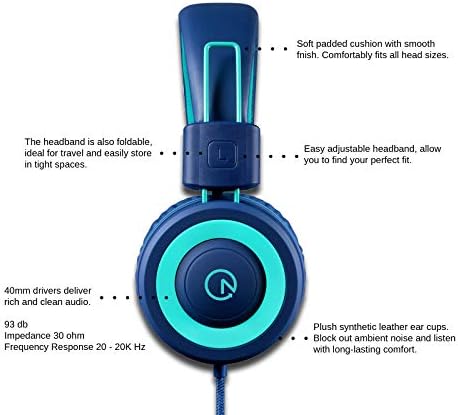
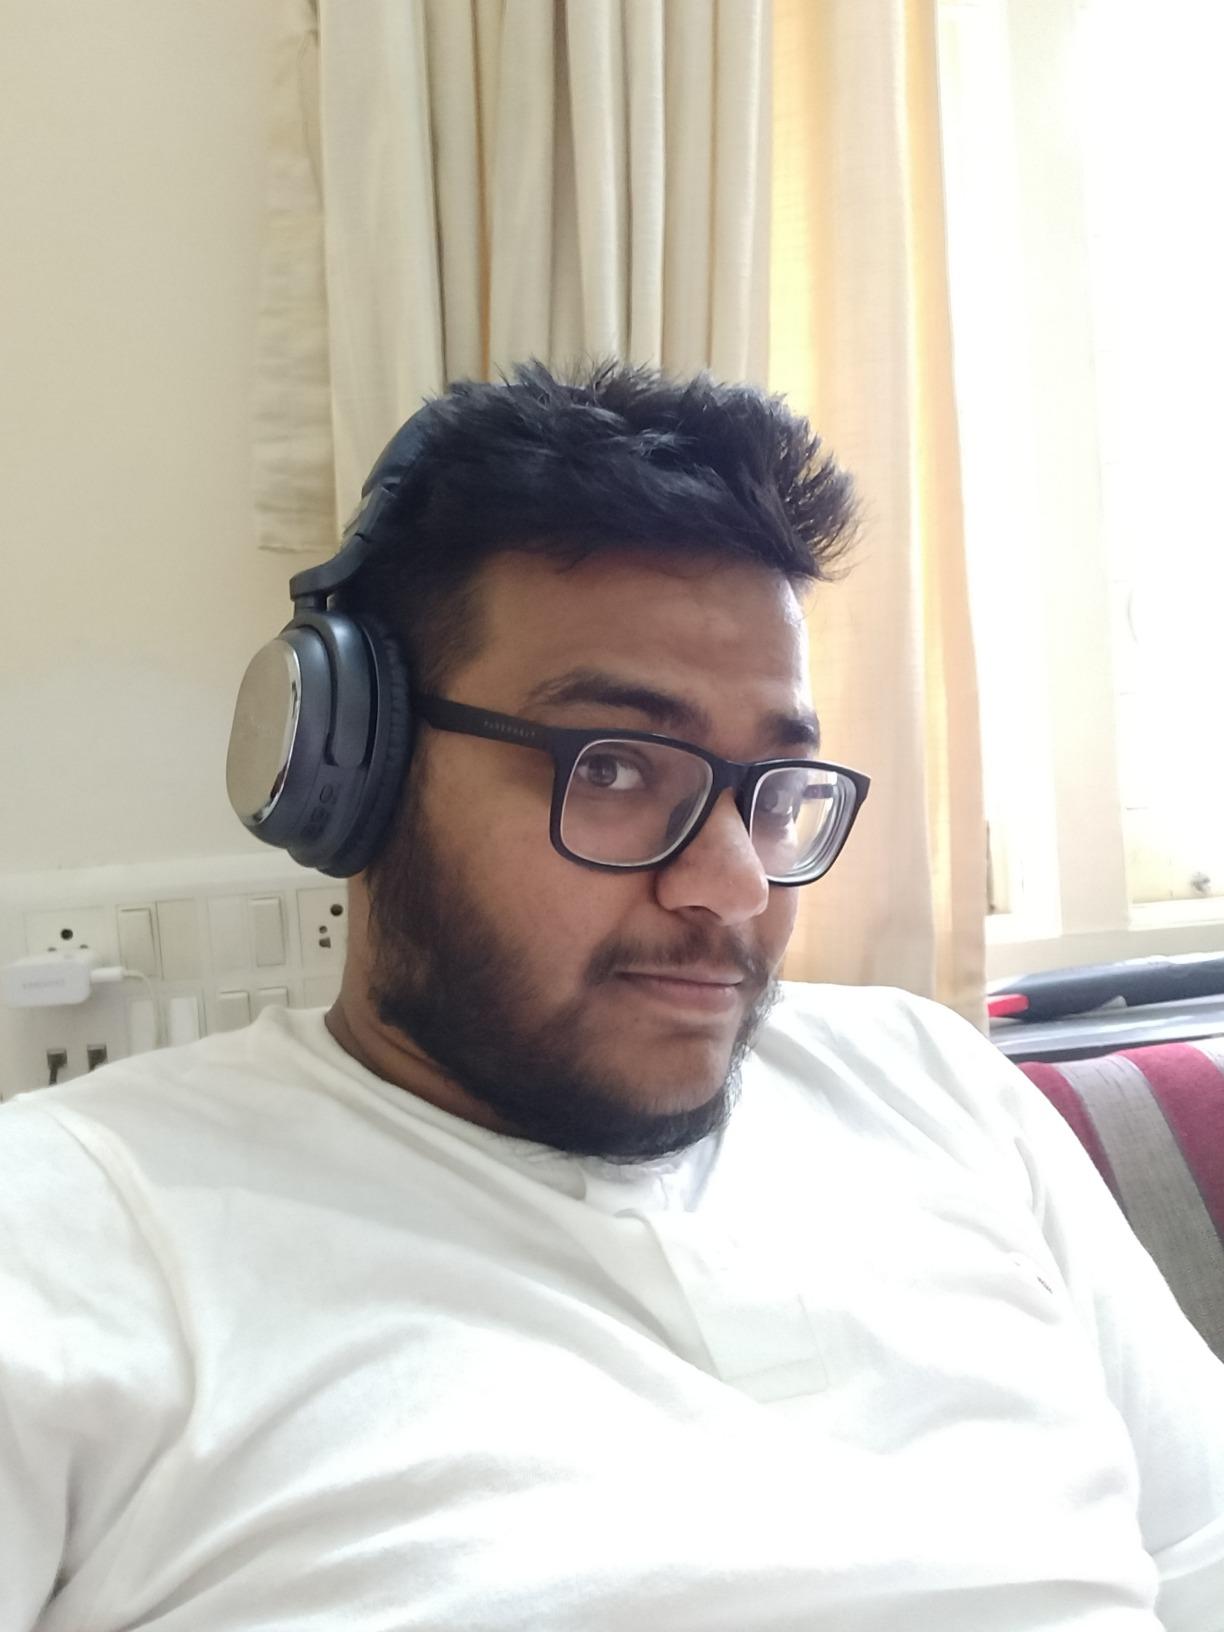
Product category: headphones
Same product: no